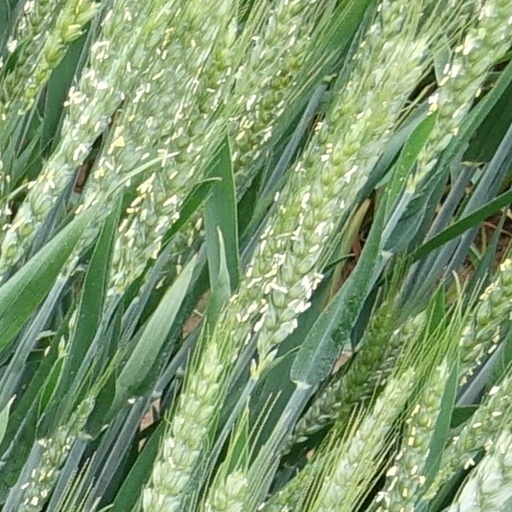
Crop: wheat